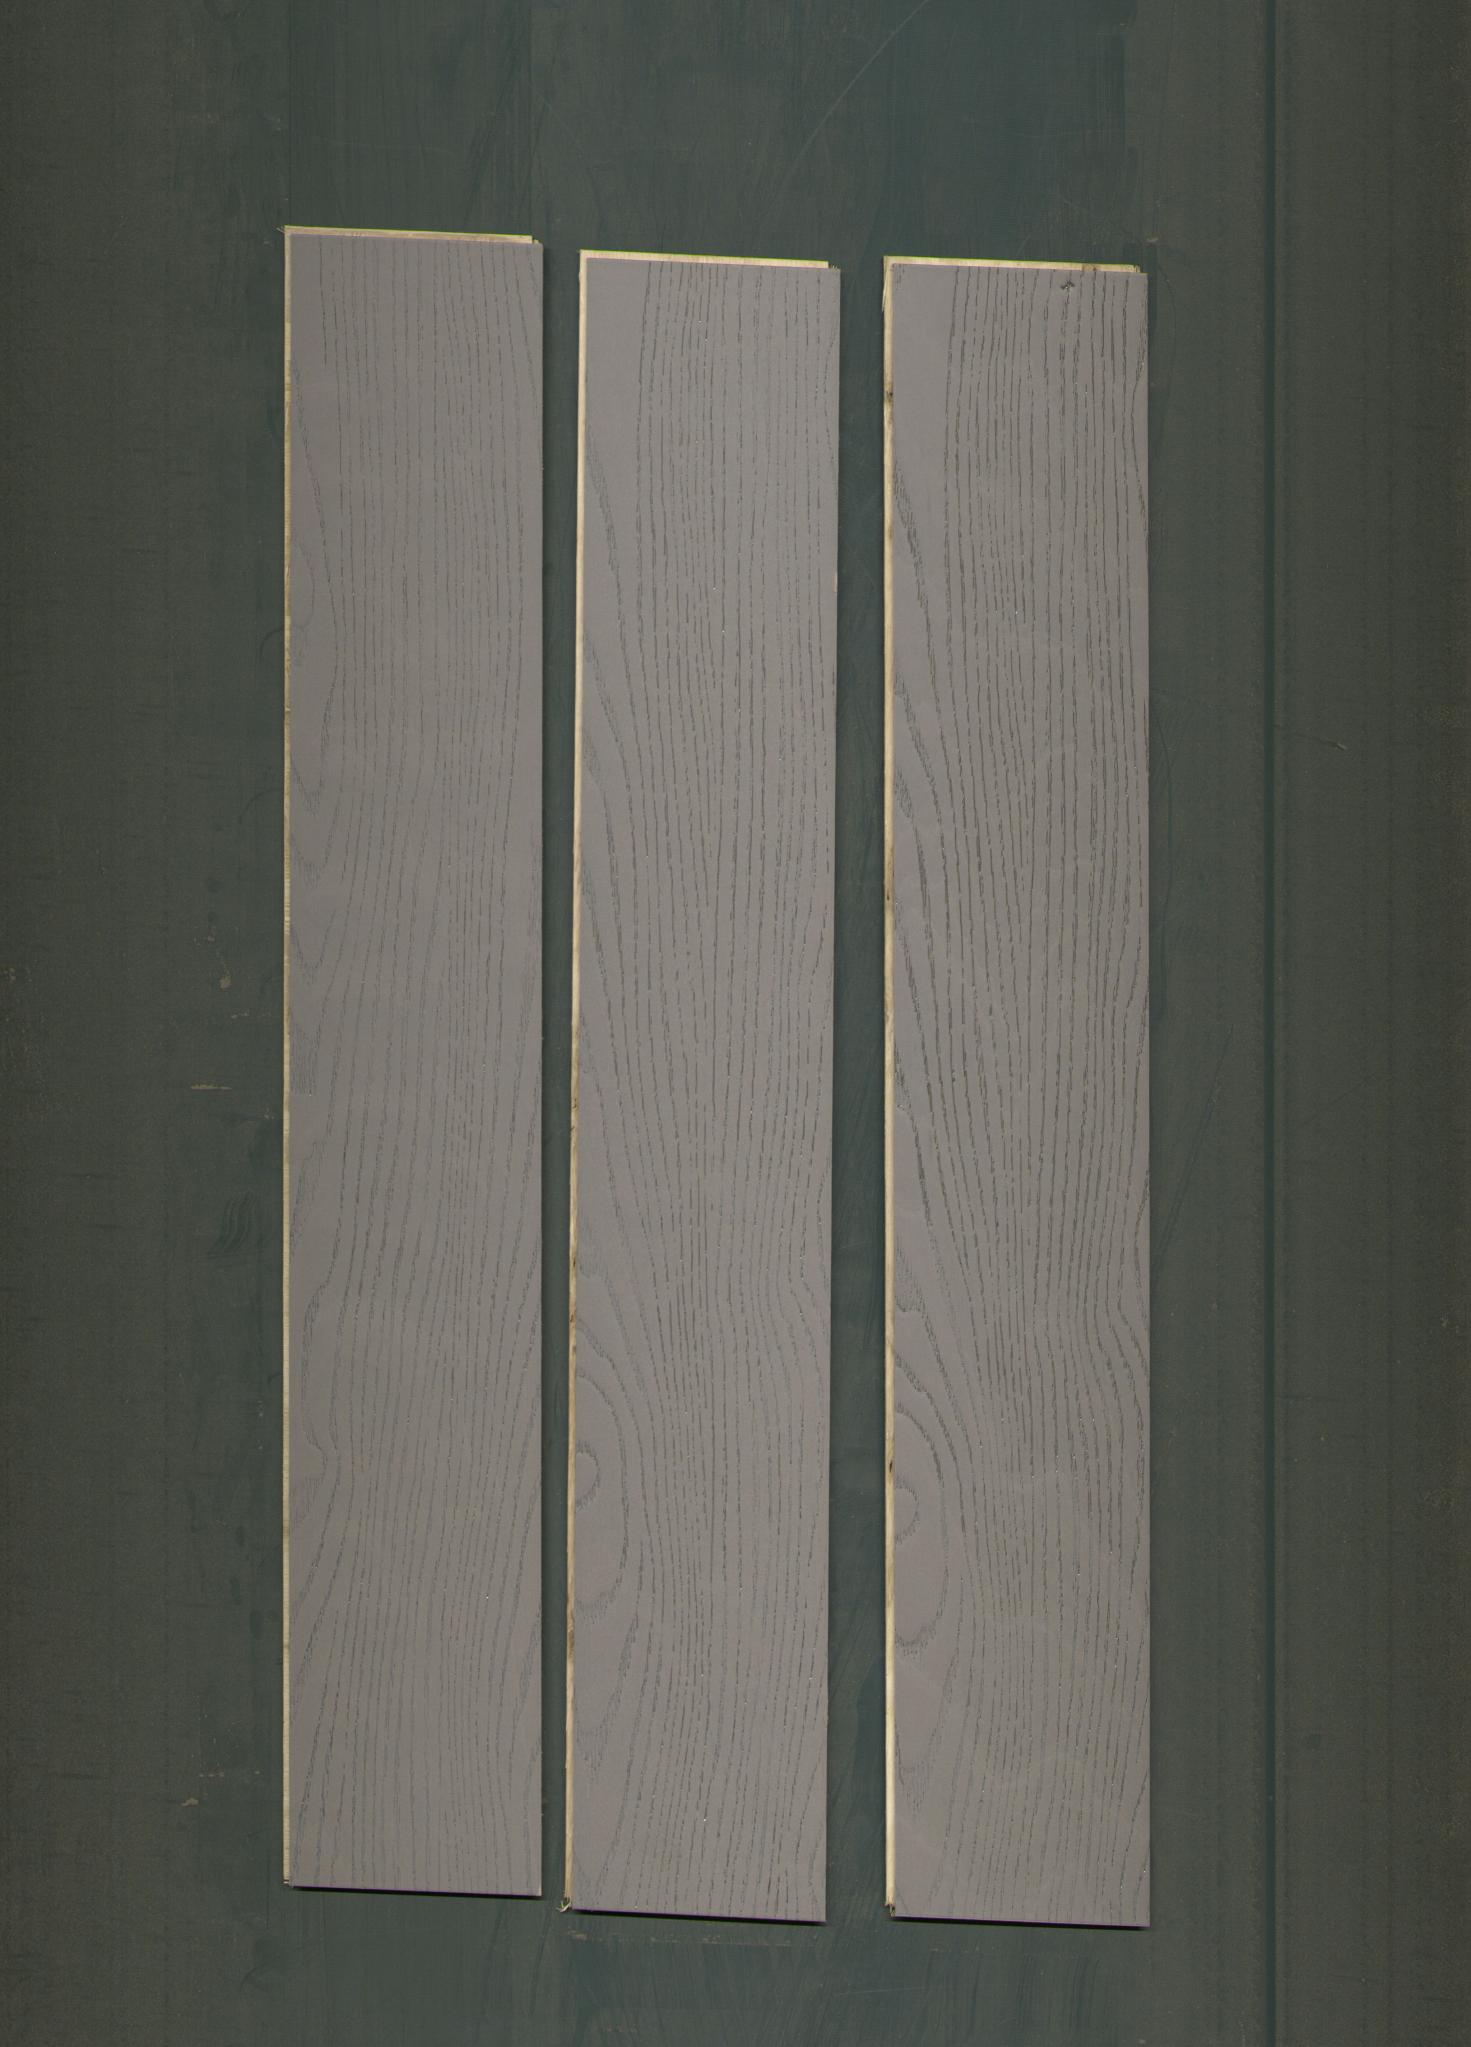
Label: mixers